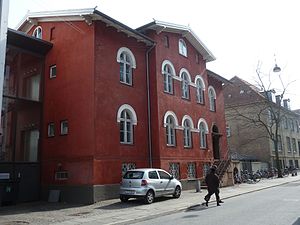
Ewaldsgade / Historie
Ewaldsgade 5 der blev opført for Frederik Christopher Bülow, der anlagde gaden
Ewaldsgade er en gade på Nørrebro i København, der går fra Åboulevard i syd til Smedegade i nord, hvorfra den fortsætter som Thorupsgade. På den vestlige side af gaden ligger der traditionelle etageejendomme, mens der på den østlige ligger tre gamle villaer og to nyere etageejendomme af glas og stål. Bygningerne på den vestlige side har udsigt til Peblinge Sø fra bagsiden. Gaden er opkaldt efter digteren Johannes Ewald, der skrev teksten til kongesangen Kong Christian stod ved højen mast.